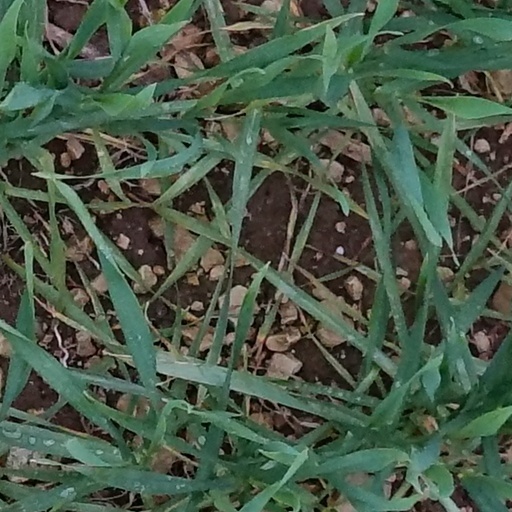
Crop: wheat